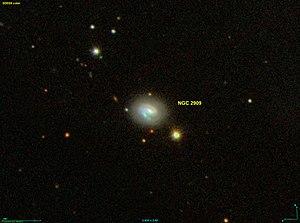
Image créée à l'aide du logiciel Aladin Sky Atlas du Centre de Données astronomiques de Strasbourg et des données publiques en format FIT de SDSS (Sloan Digital Sky Survey).
NGC 2909 est constitué de deux étoiles rapprochées située dans la constellation de la Grande Ourse.